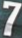
Number: 7